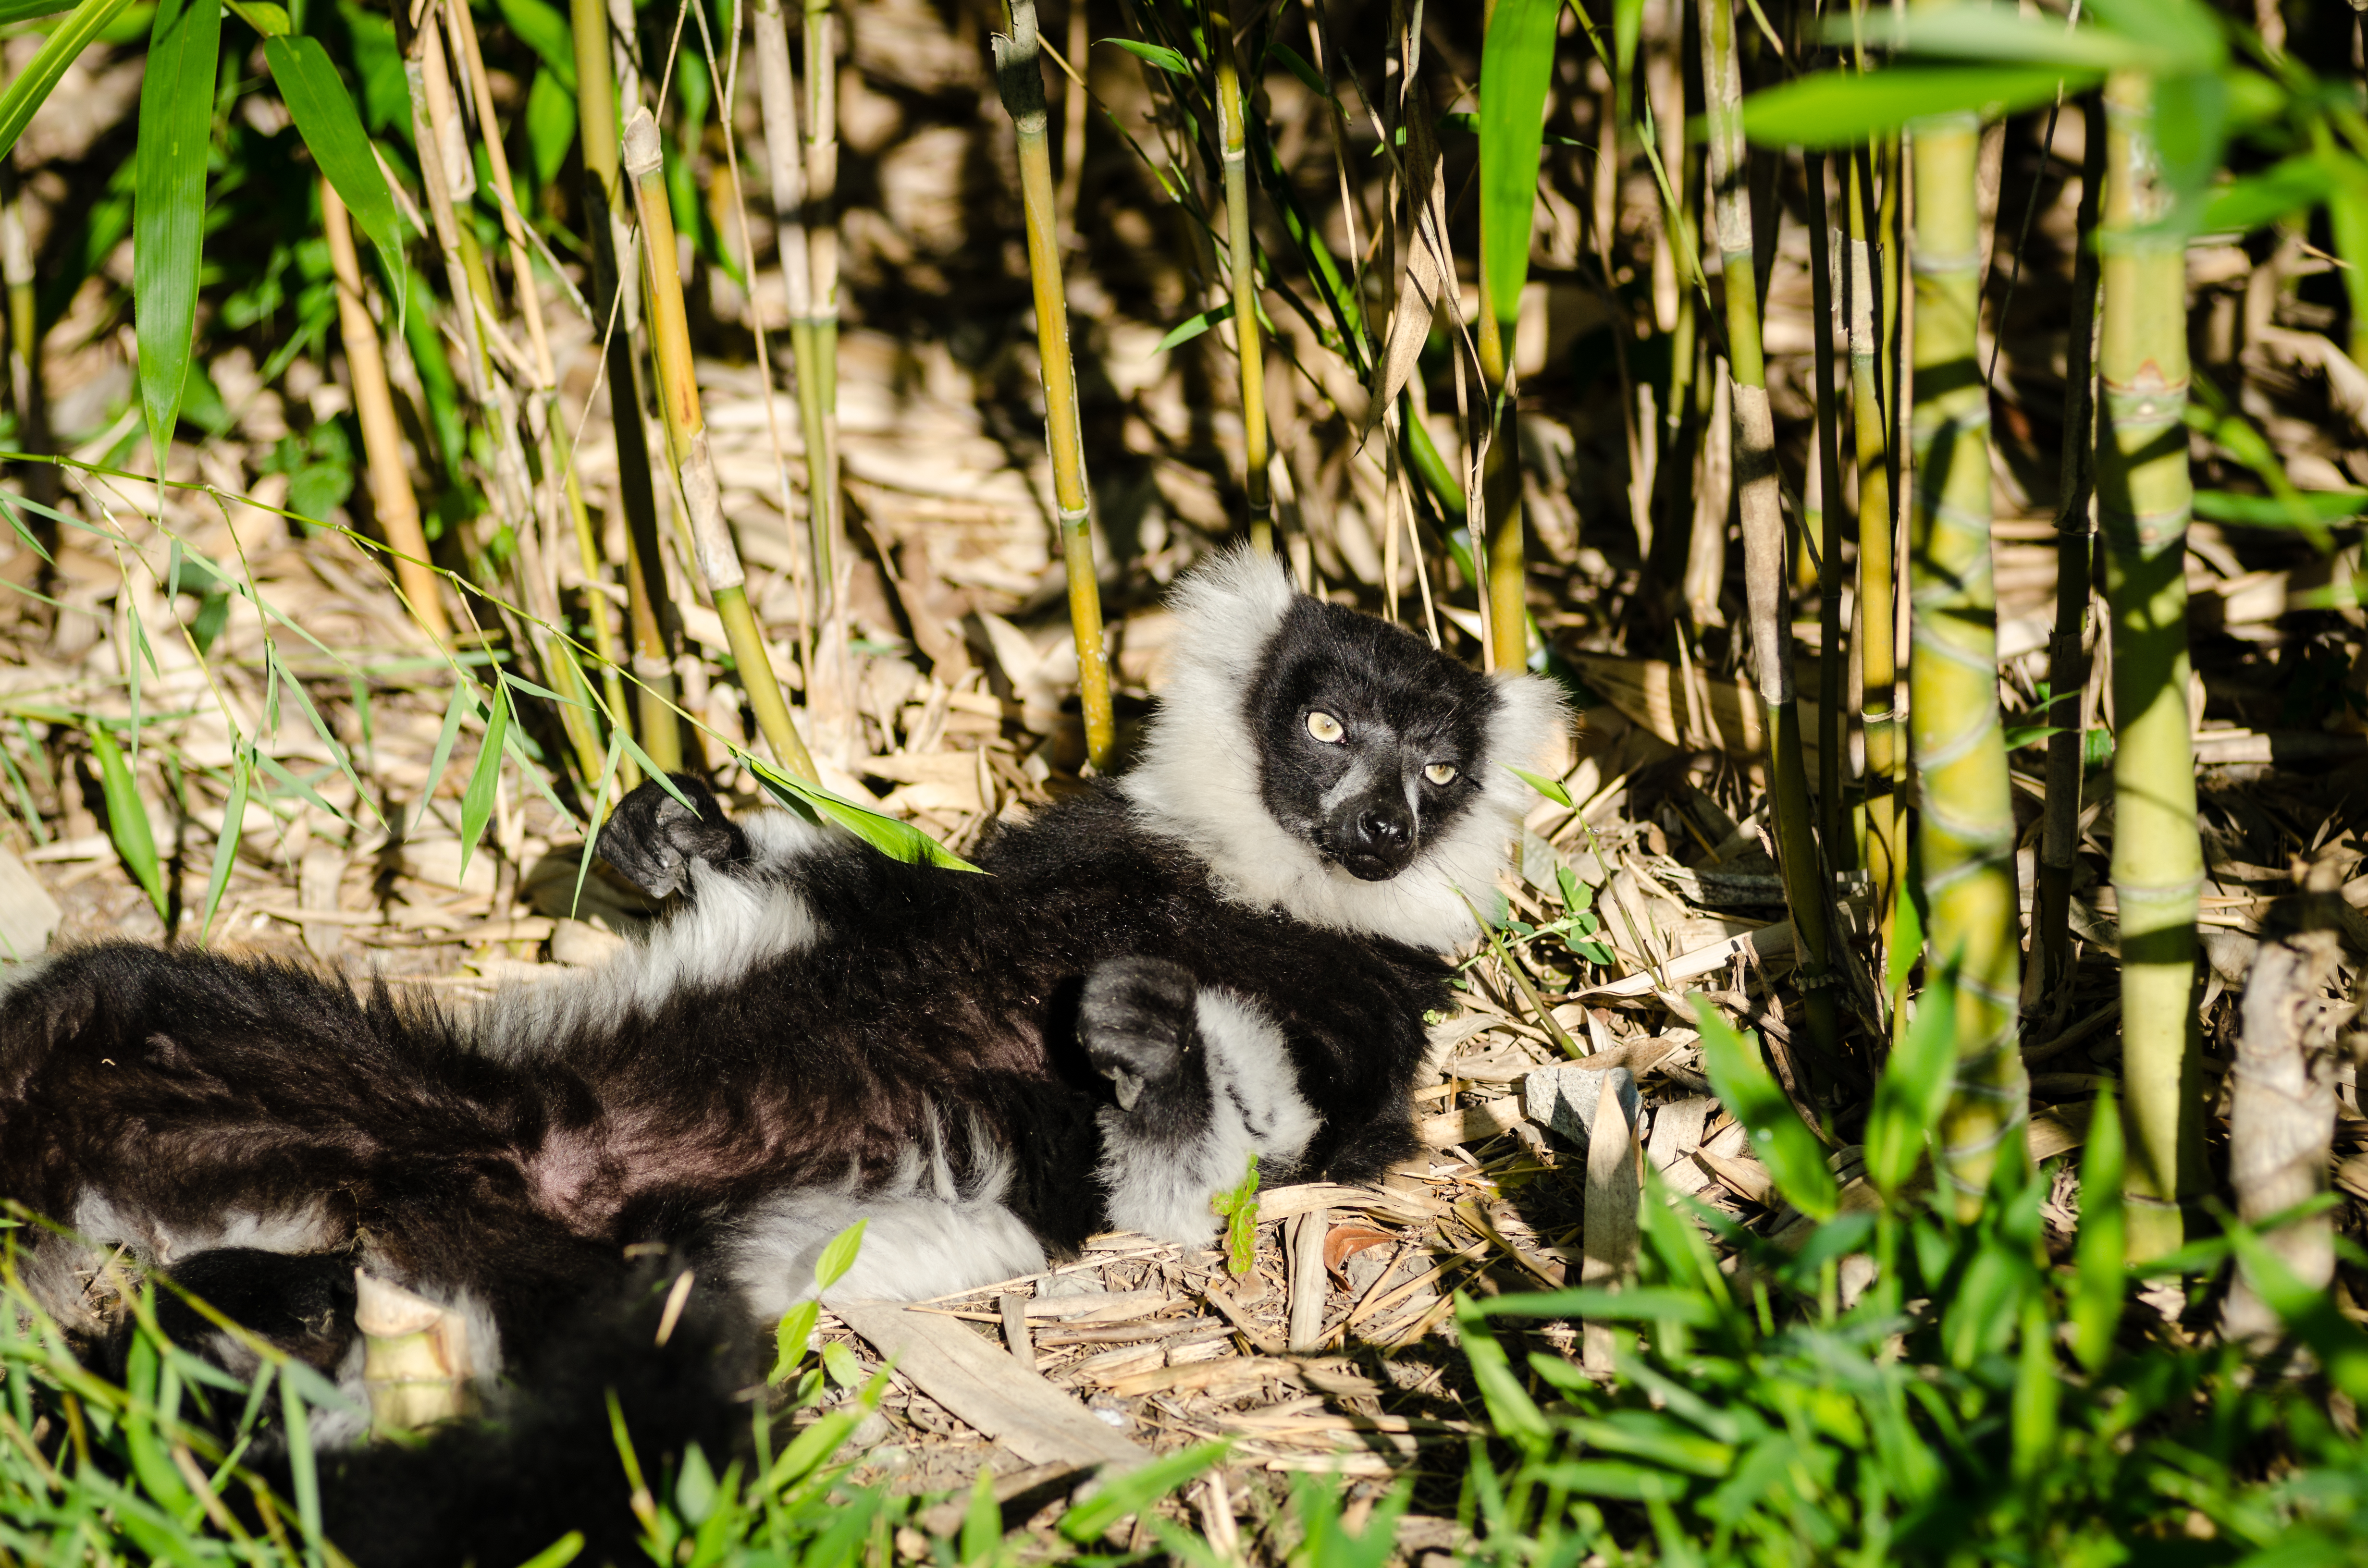
grass, white, animal, wildlife, zoo, jungle, kitten, cat, mammal, black, fauna, primate, eyes, madagascar, germany, deutschland, schwarz, tier, augen, habitat, lemur, tierpark, madagaskar, ruffed, weiser, vari, lemuren, gr n, natural environment